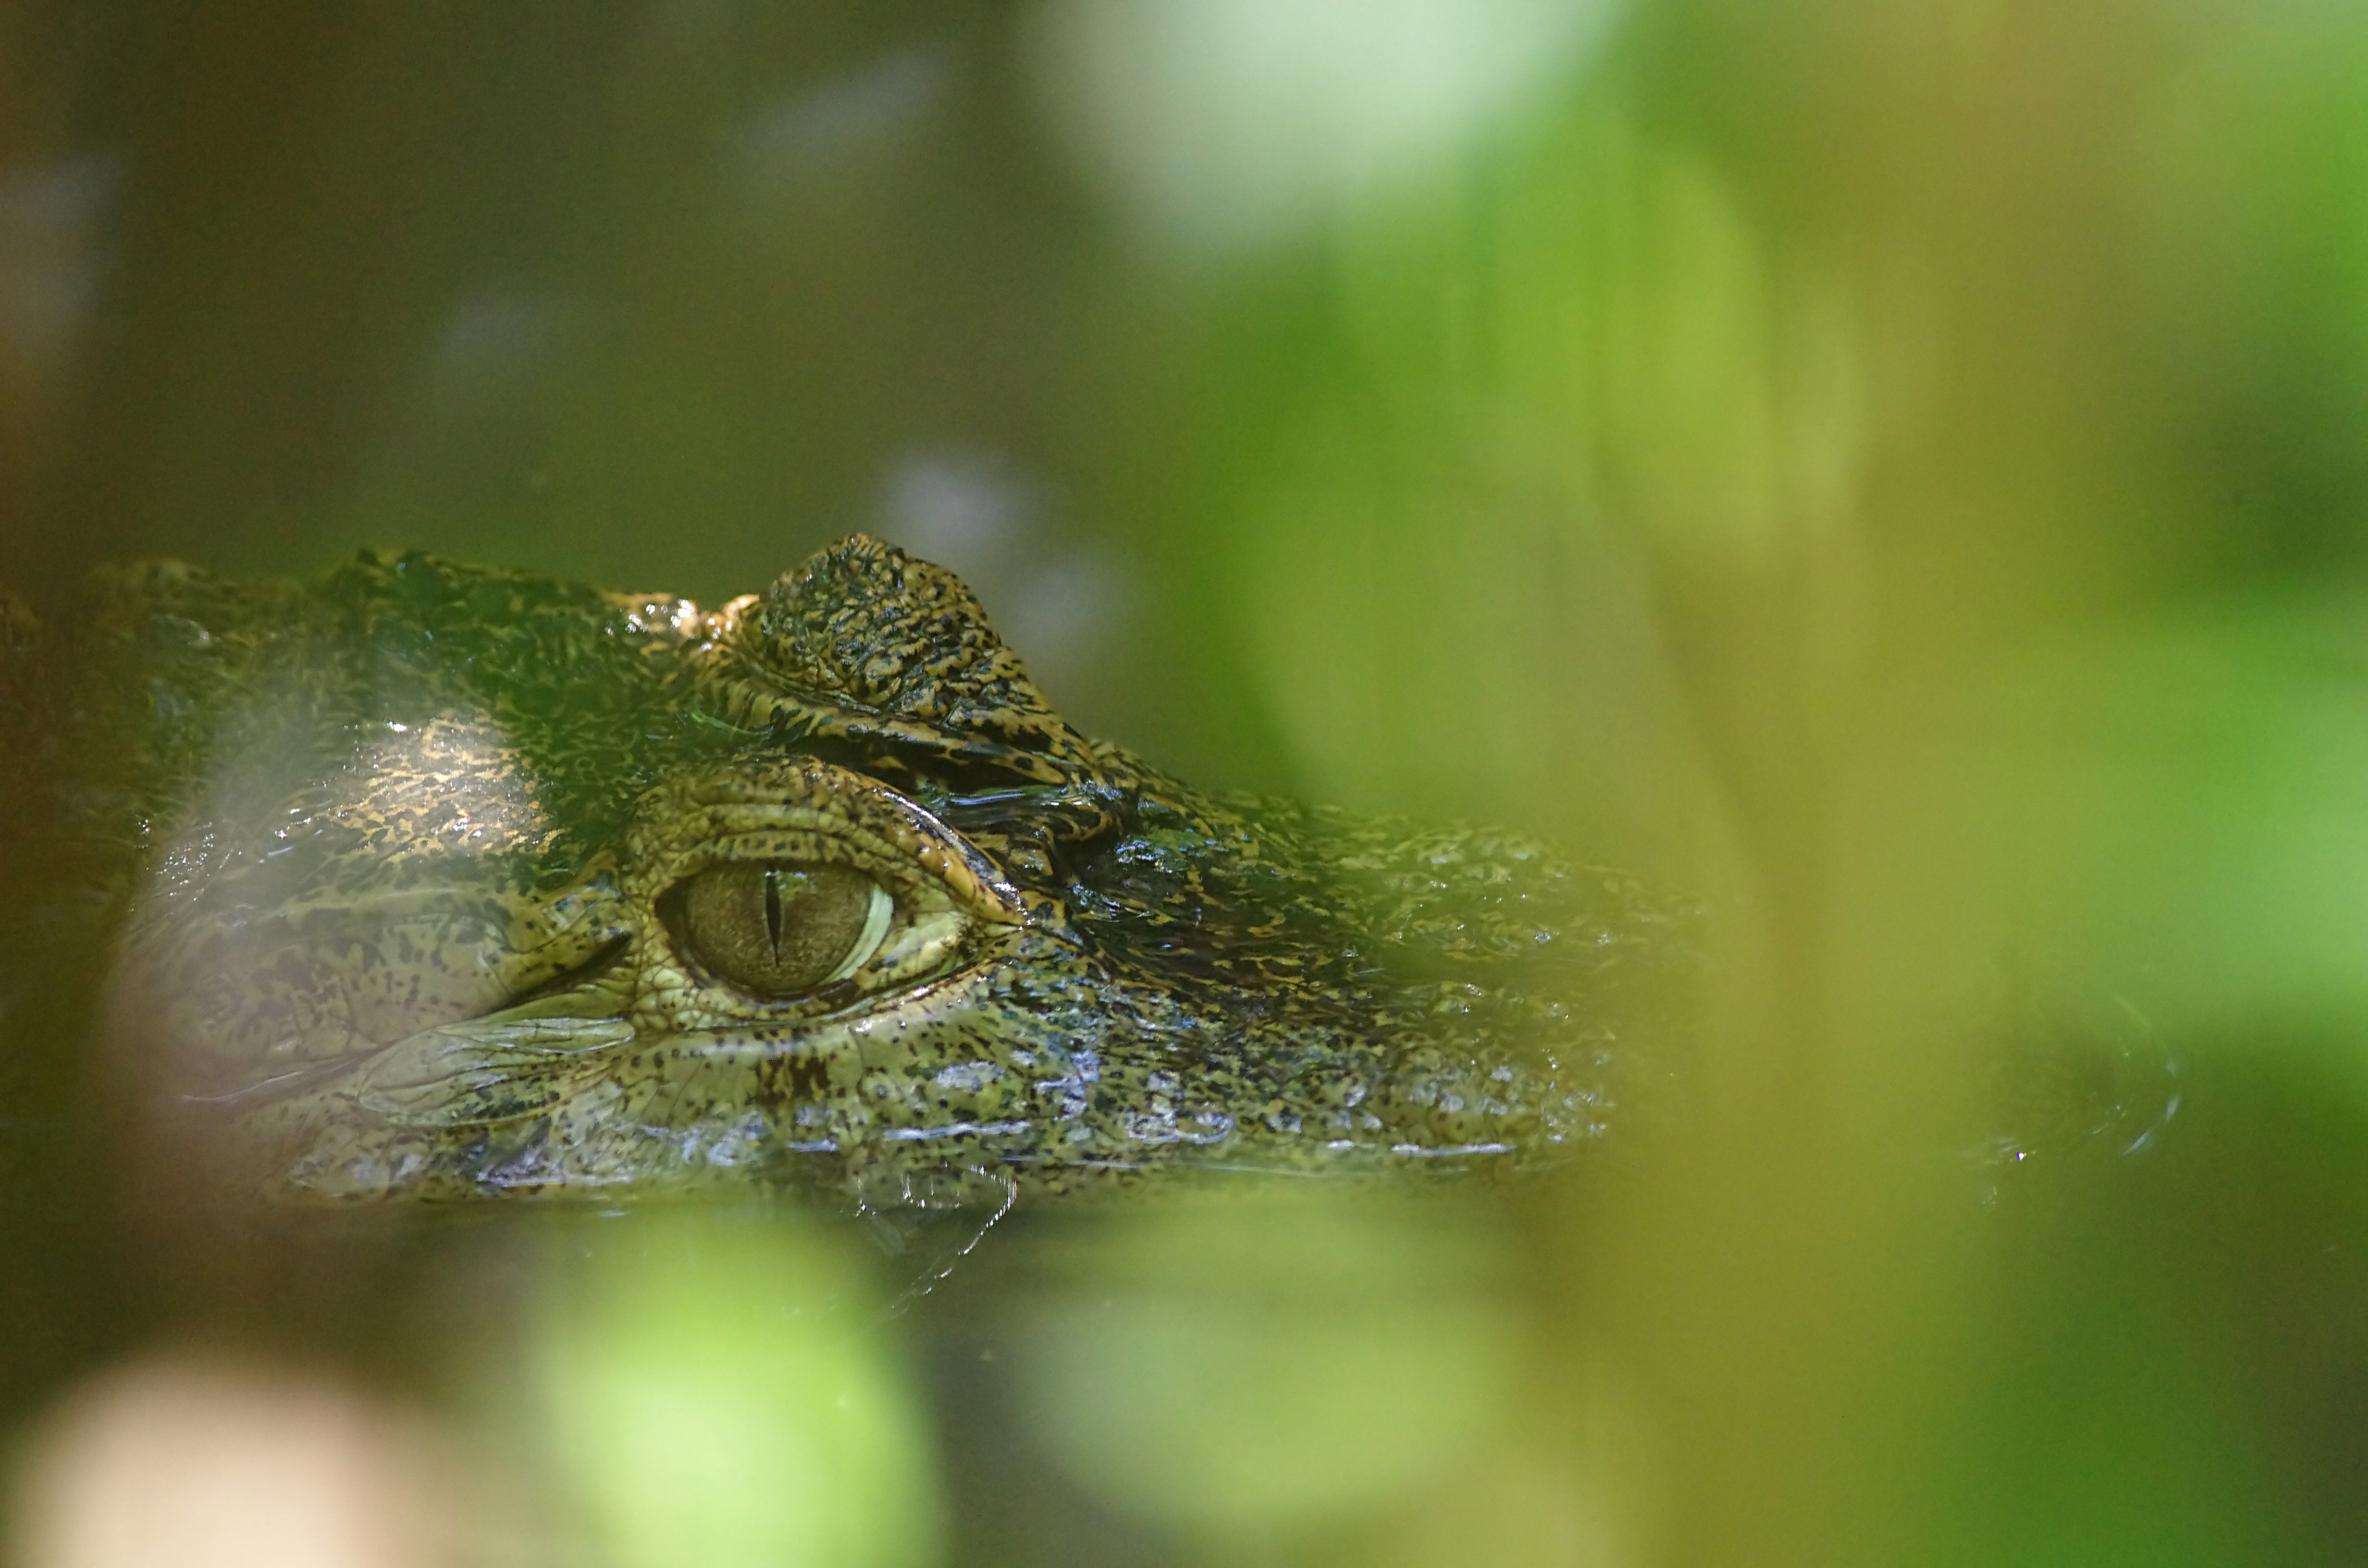
water, nature, grass, branch, dew, photography, leaf, flower, wildlife, green, reptile, flora, fauna, crocodile, close up, moisture, macro photography, guyana